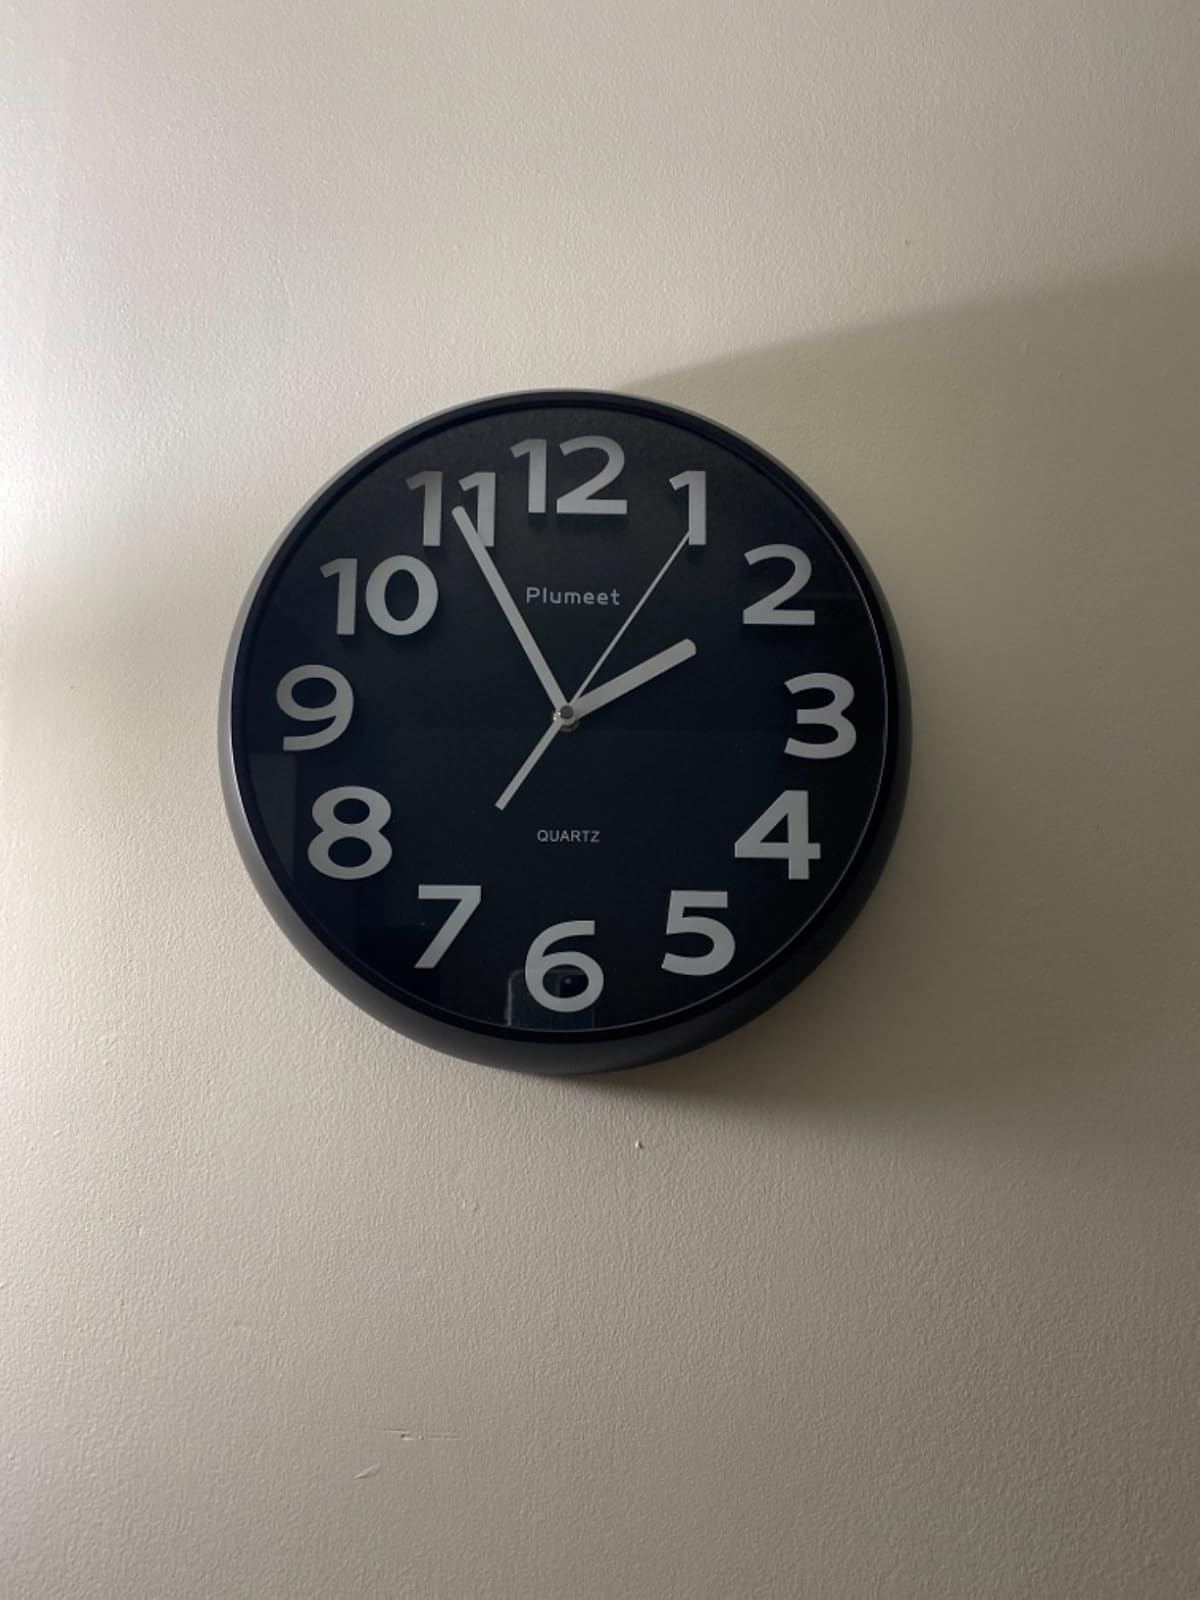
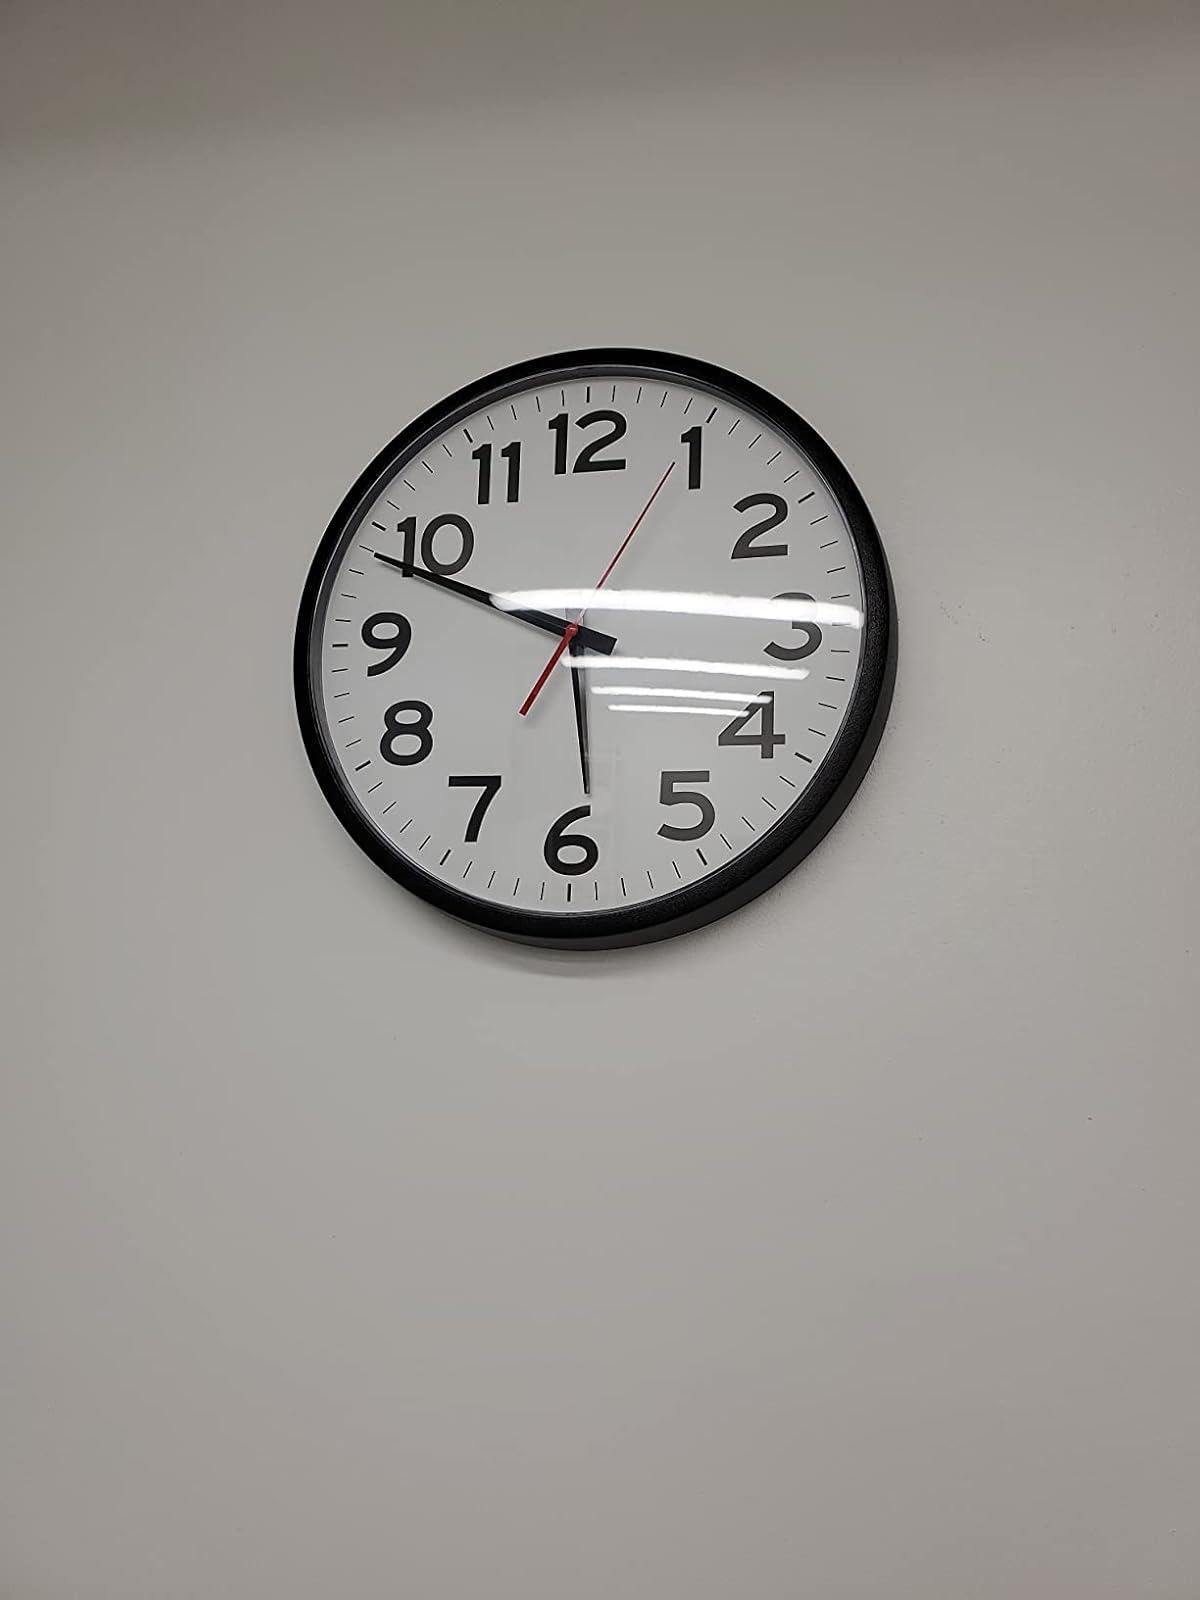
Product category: clock
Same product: no